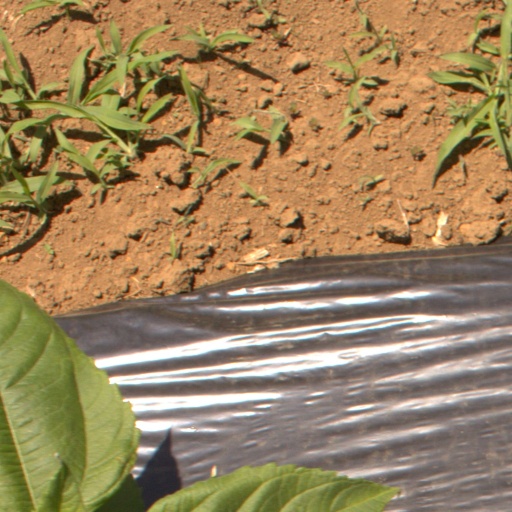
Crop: Jerusalem artichoke